Regis Philbin

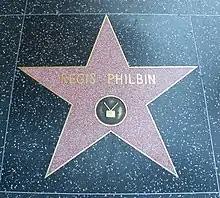
Philbin's star at the Hollywood Walk of Fame

Philbin was married to Catherine Faylen, the daughter of actor Frank Faylen, from 1955 to 1968; they had a daughter named Amy and a son named Daniel before divorcing. He married interior decorator Joy Senese in 1970. Prior to their meeting, she had worked as an assistant for Joey Bishop. They had two daughters: Joanna and J. J.. Joy occasionally co-hosted with Philbin. He split his time between his Manhattan apartment (near the WABC-TV studios) and his house in Greenwich, Connecticut. Joy also appeared on episodes of "Hope & Faith", and as herself in "".